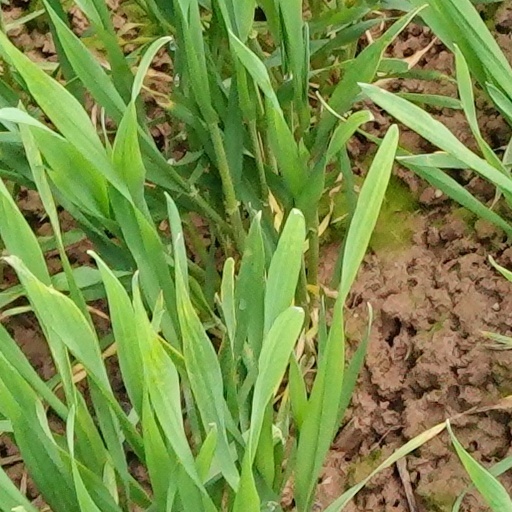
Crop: wheat